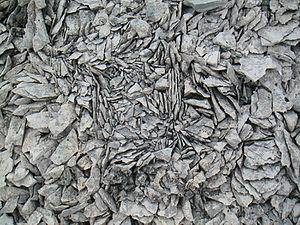
rose de pierres, Spitsberg
La cryoturbation ou géliturbation est un phénomène géomorphologique affectant les couches superficielles du sol soumises à des alternances de gel et de dégel. Lors des périodes de gel, l'eau contenue dans le sol, en se solidifiant, occupe un volume plus important et déplace les matériaux du sol. Ces déplacements sont à l'origine de la formation de sols dits structurés, caractérisés par un tri des particules selon leur taille.